Dino Daa

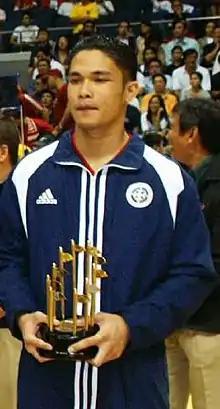
Daa in 2007

Fiel Dino M. Daa (born February 20, 1984) is a Filipino professional basketball player who last played for the Basilan Steel of the Maharlika Pilipinas Basketball League (MPBL).